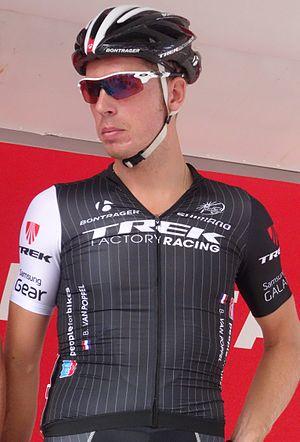
Reportage photographique réalisé le samedi 26 juillet à l'occasion du départ de la première étape du Tour de Wallonie 2014 à Frasnes-lez-Anvaing, Belgique.
La saison 2014 de l'équipe cycliste Trek Factory Racing est la quatrième de cette équipe.
Boy van Poppel, né le 18 janvier 1988 à Utrecht, est un coureur cycliste néerlandais, membre de l'équipe Circus-Wanty Gobert. Il est le fils de Jean-Paul van Poppel et le grand frère de Danny van Poppel.